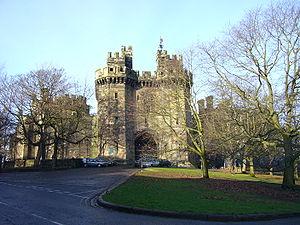
Les procès des sorcières de Pendle en 1612 font partie des procès de sorcières les plus célèbres de l'histoire anglaise, et sont parmi les mieux documentés du XVIIᵉ siècle. Les douze accusées vivaient dans la région de Pendle Hill, dans le comté du Lancashire, et furent accusées du meurtre de dix personnes par acte de sorcellerie. Toutes, sauf deux, ont été jugées aux assizes de Lancaster les 18 et 19 août 1612, en même temps que les sorcières de Samlesbury et d'autres, lors d'une série de procès qui devint célèbre sous le nom de « Procès des sorcières du Lancastre ». L'une d'entre elles fut jugée aux assises de York le 27 juillet 1612, et la dernière mourut en prison. Des onze personnes envoyées en justice — neuf femmes et deux hommes —, dix furent jugées coupables et exécutées par pendaison. Seule une personne fut considérée non coupable.
Cette liste des musées du Lancashire, Angleterre contient des musées qui sont définis dans ce contexte comme des institutions qui recueillent et soignent des objets d'intérêt culturel, artistique, scientifique ou historique. leurs collections ou expositions connexes disponibles pour la consultation publique. Sont également inclus les galeries d'art à but non lucratif et les galeries d'art universitaires. Les musées virtuels ne sont pas inclus.